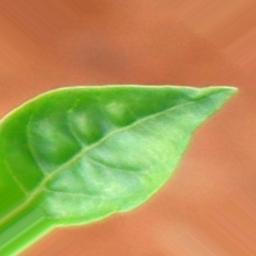
Label: healthy